Answer in natural language. Considering the relative positions, is dining table above or below black modern high-back chair? Choose between the following options: below or above
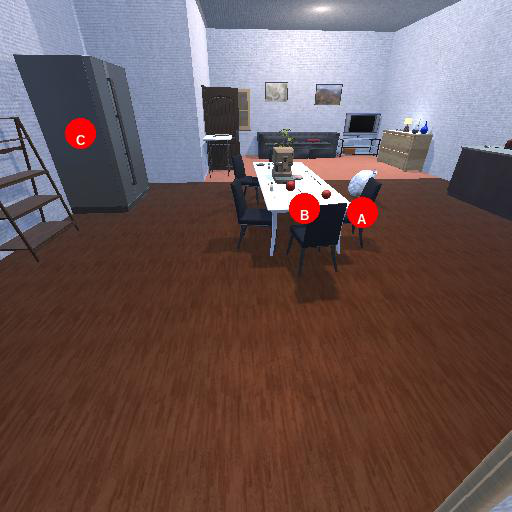
<answer>above</answer>